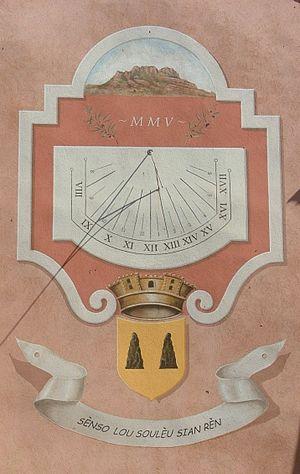
Roquebrune-sur-Argens est une commune française située dans le département du Var et la région Provence-Alpes-Côte d'Azur. Elle est composée de trois quartiers : le village, la Bouverie et les Issambres.